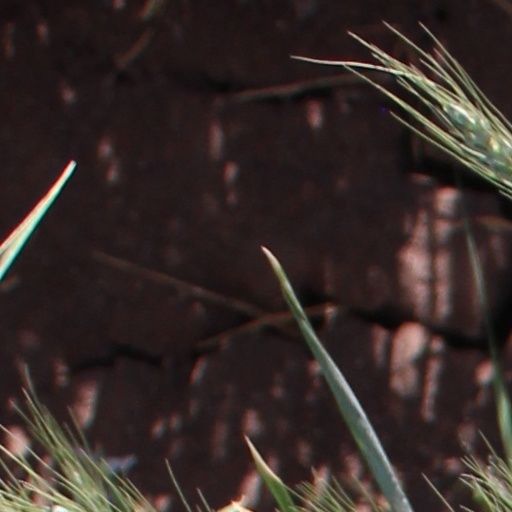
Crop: wheat